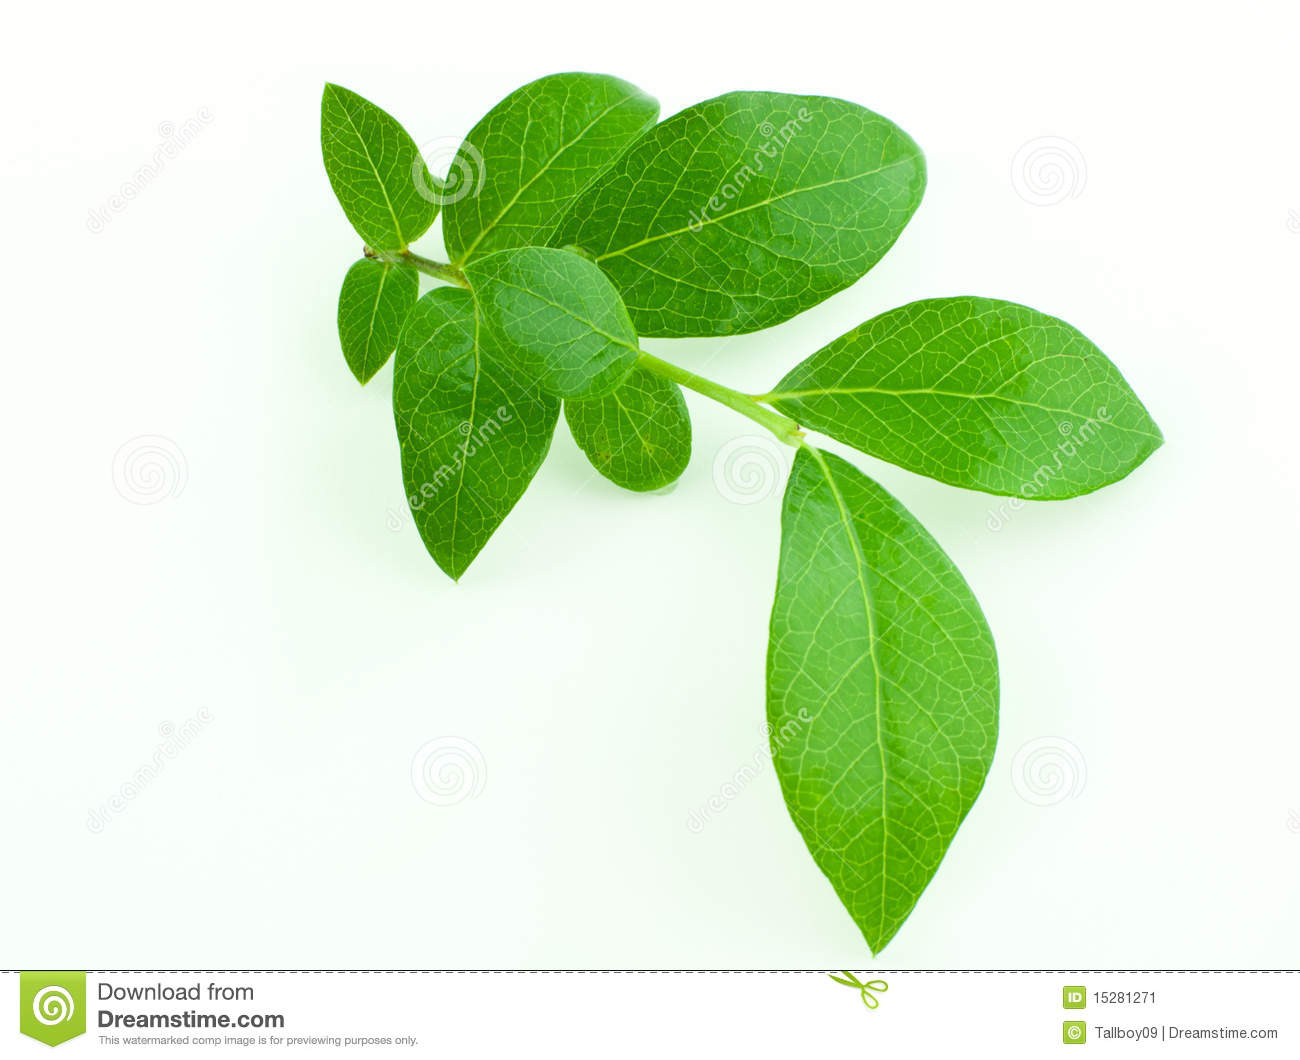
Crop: peach
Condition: healthy